Sodium diuranate

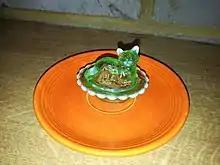
A uranium glass bowl in the shape of a cat, on top of a fiestaware plate, both previous uses of sodium diuranate.

In the past it was widely used to produce uranium glass or vaseline glass, the sodium salt dissolving easily into the silica matrix during the firing of the initial melt.